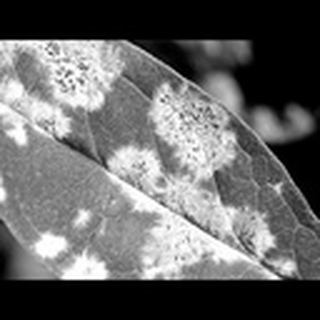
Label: cotton_powdery_mildew